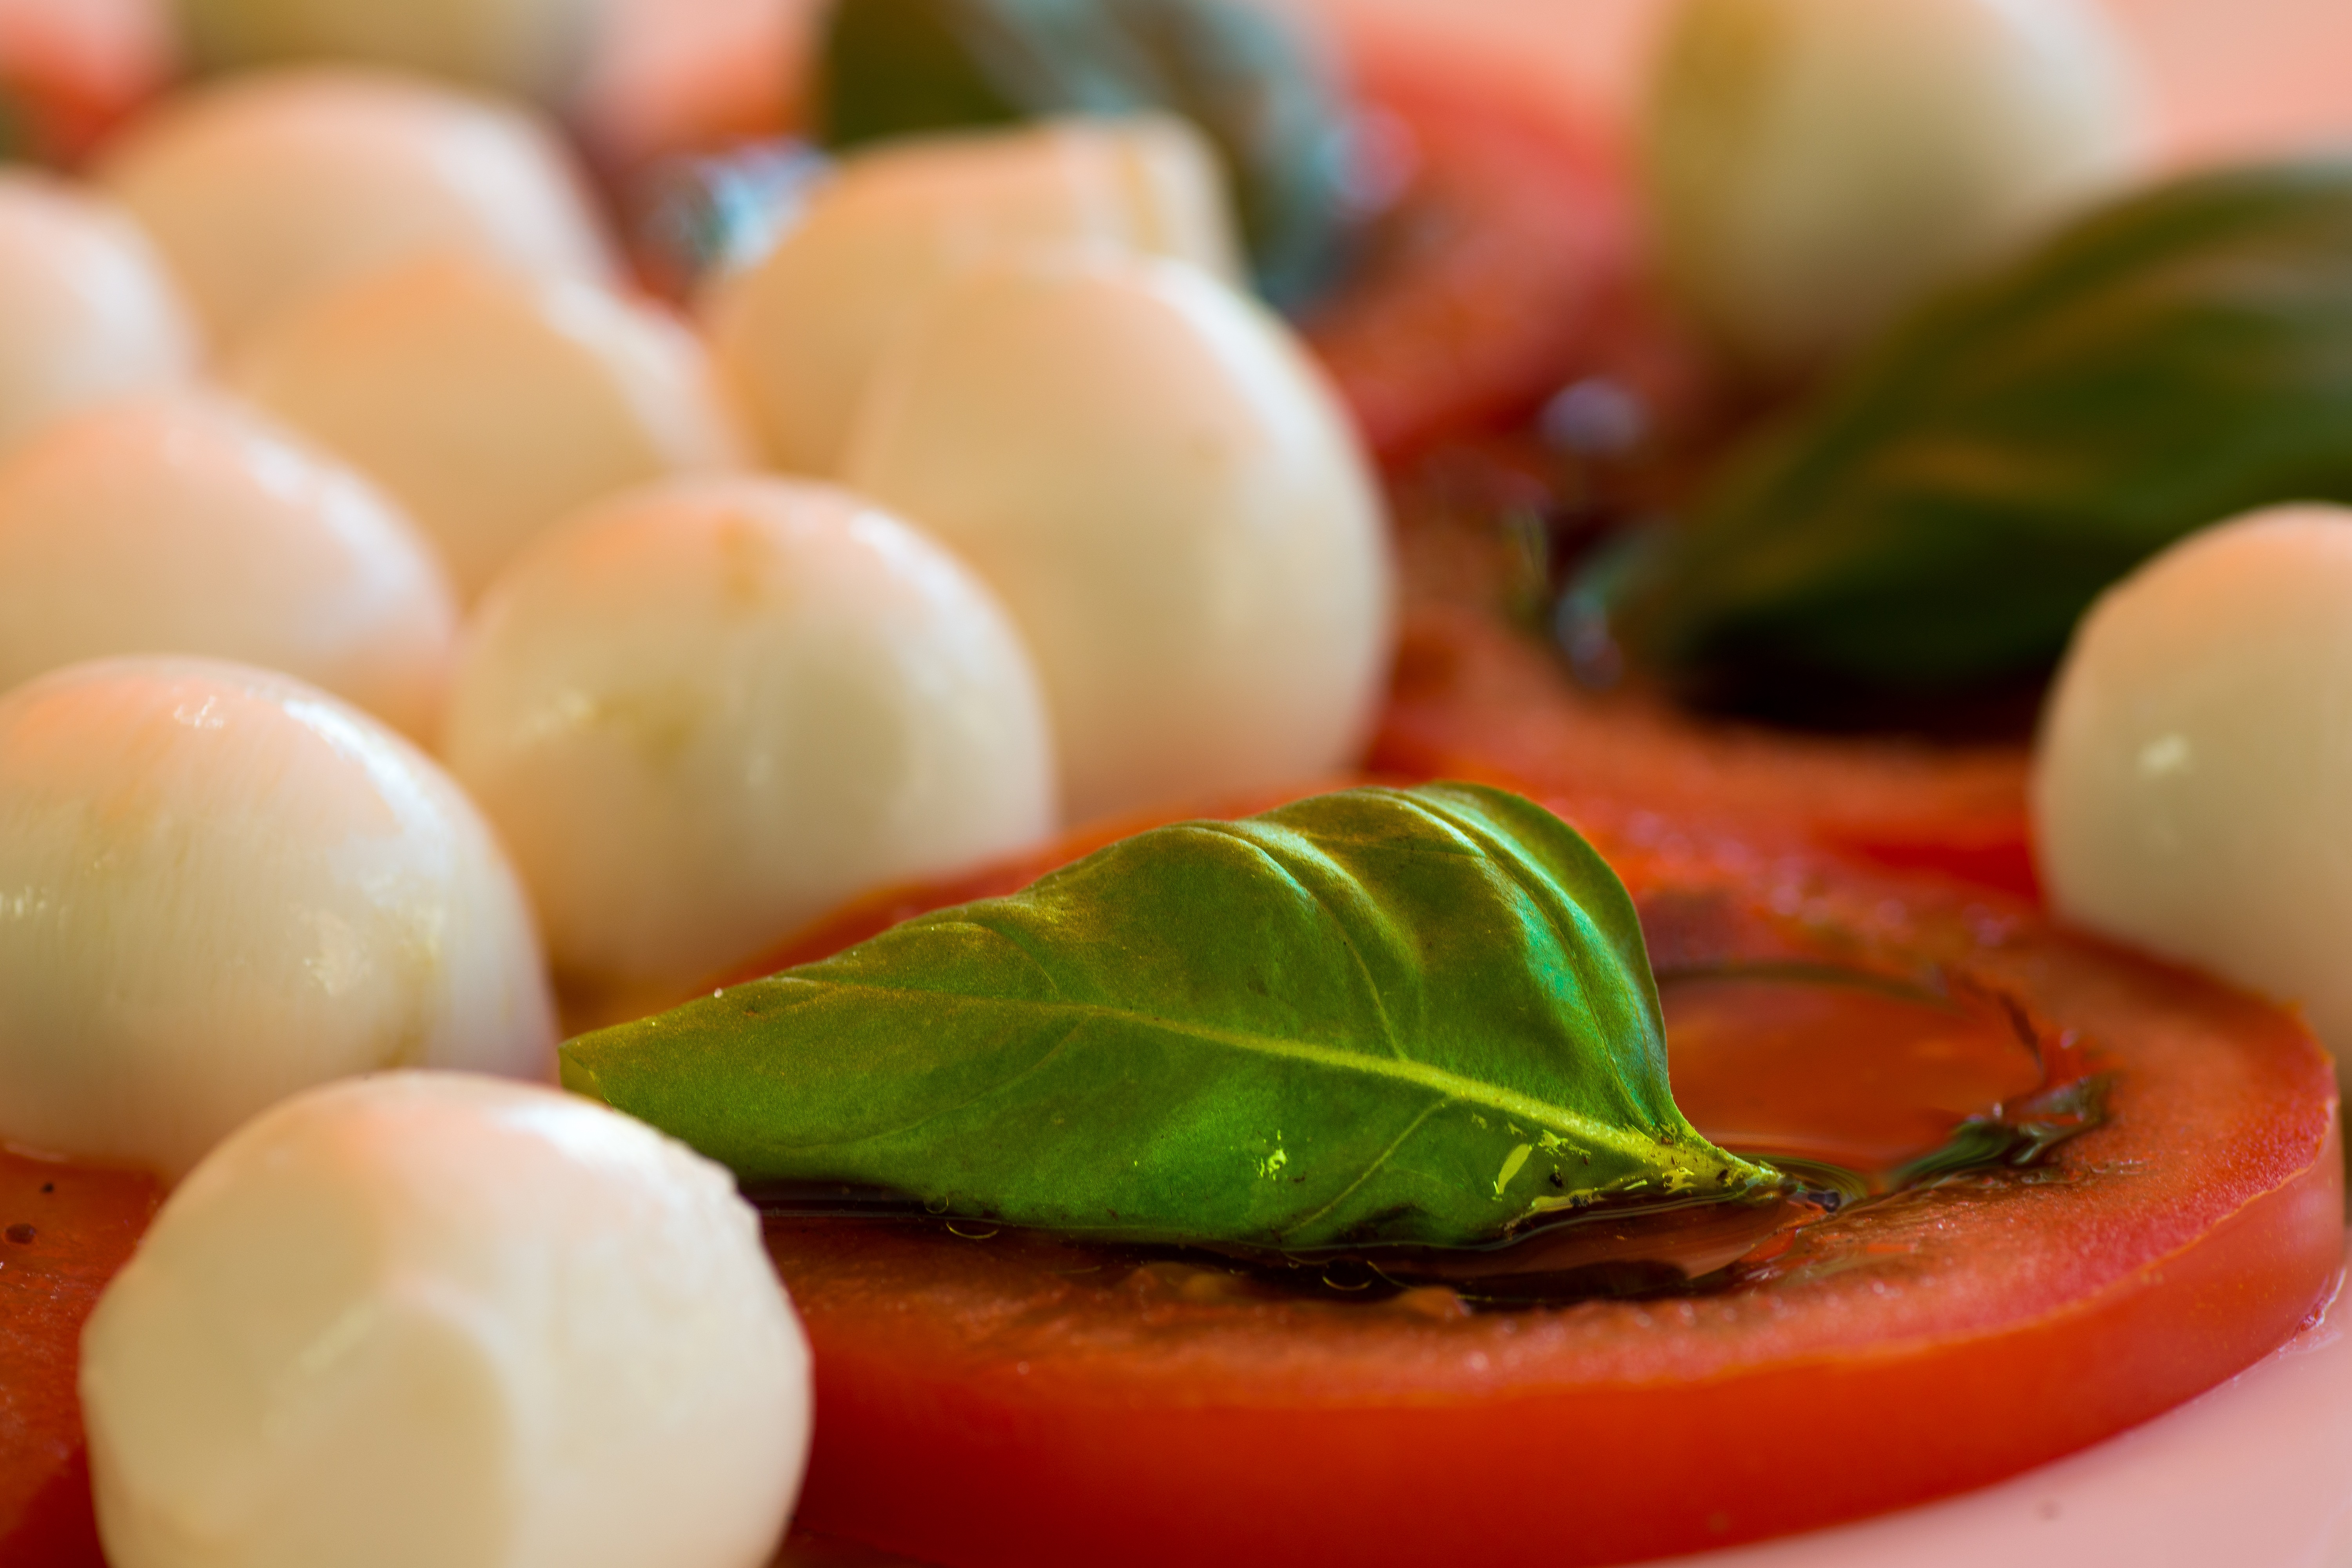
plant, fruit, dish, meal, food, salad, produce, vegetable, macro, healthy, close, eat, cuisine, basil, cheese, tomato, vitamin, vegetables, tomatoes, frisch, mozzarella, datailaufnahme, flowering plant, balsamic vinegar, macro photo, land plant